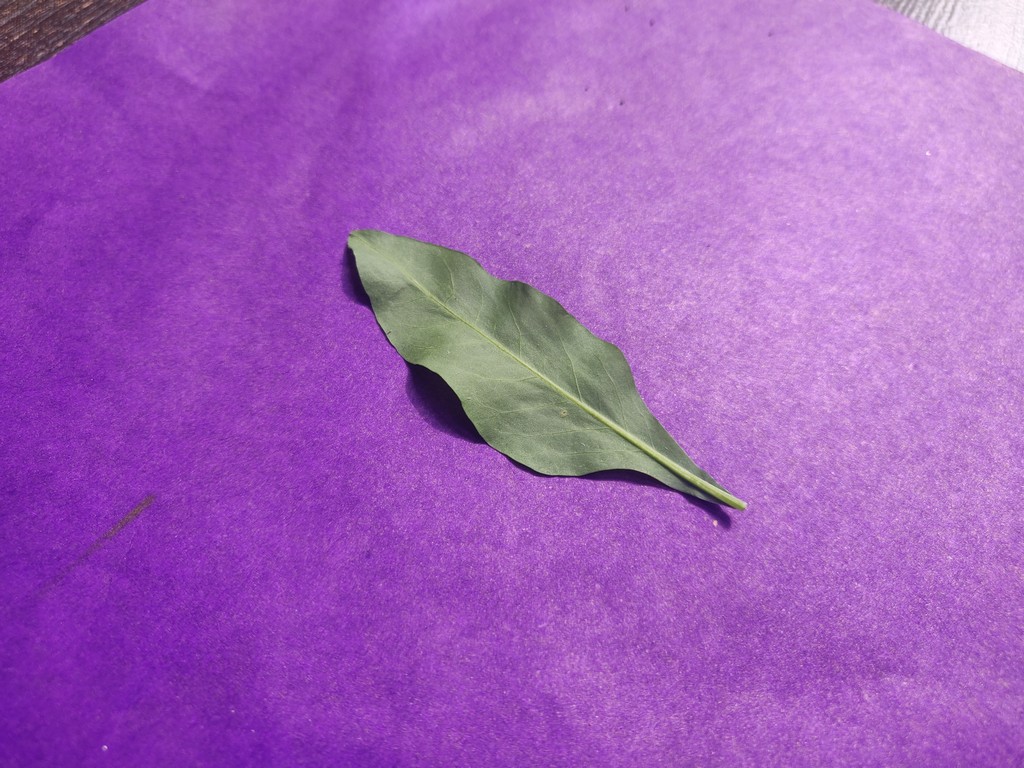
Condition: Healthy
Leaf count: single
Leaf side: back